Chevrolet Vega

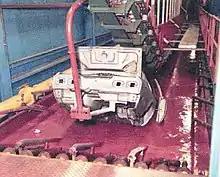
Fisher Body Vega Elpo dip

Due mostly to inflation, but also because of emissions and safety mandates, prices of all automobiles rose 50 percent during the Vega's seven-year lifespan. The same basic Vega that cost $2090 in 1971 carried a retail price of $3249 by the end of 1977. And since all other cars suffered the same inflationary rise, less expensive cars were in greater demand than those with higher prices which helped Vegas sell. The 1975 Cosworth Vega at $5,918 was priced $892 below the Chevrolet Corvette. "Cosworth. One Vega for the price of two", as it was advertised, was priced out of the market, and fell well short of its projected sales goal.